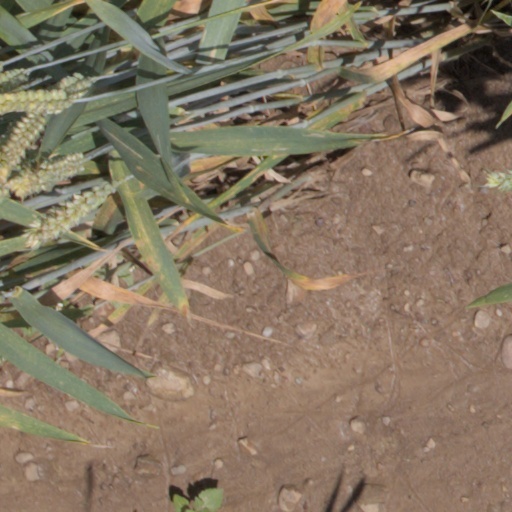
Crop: wheat